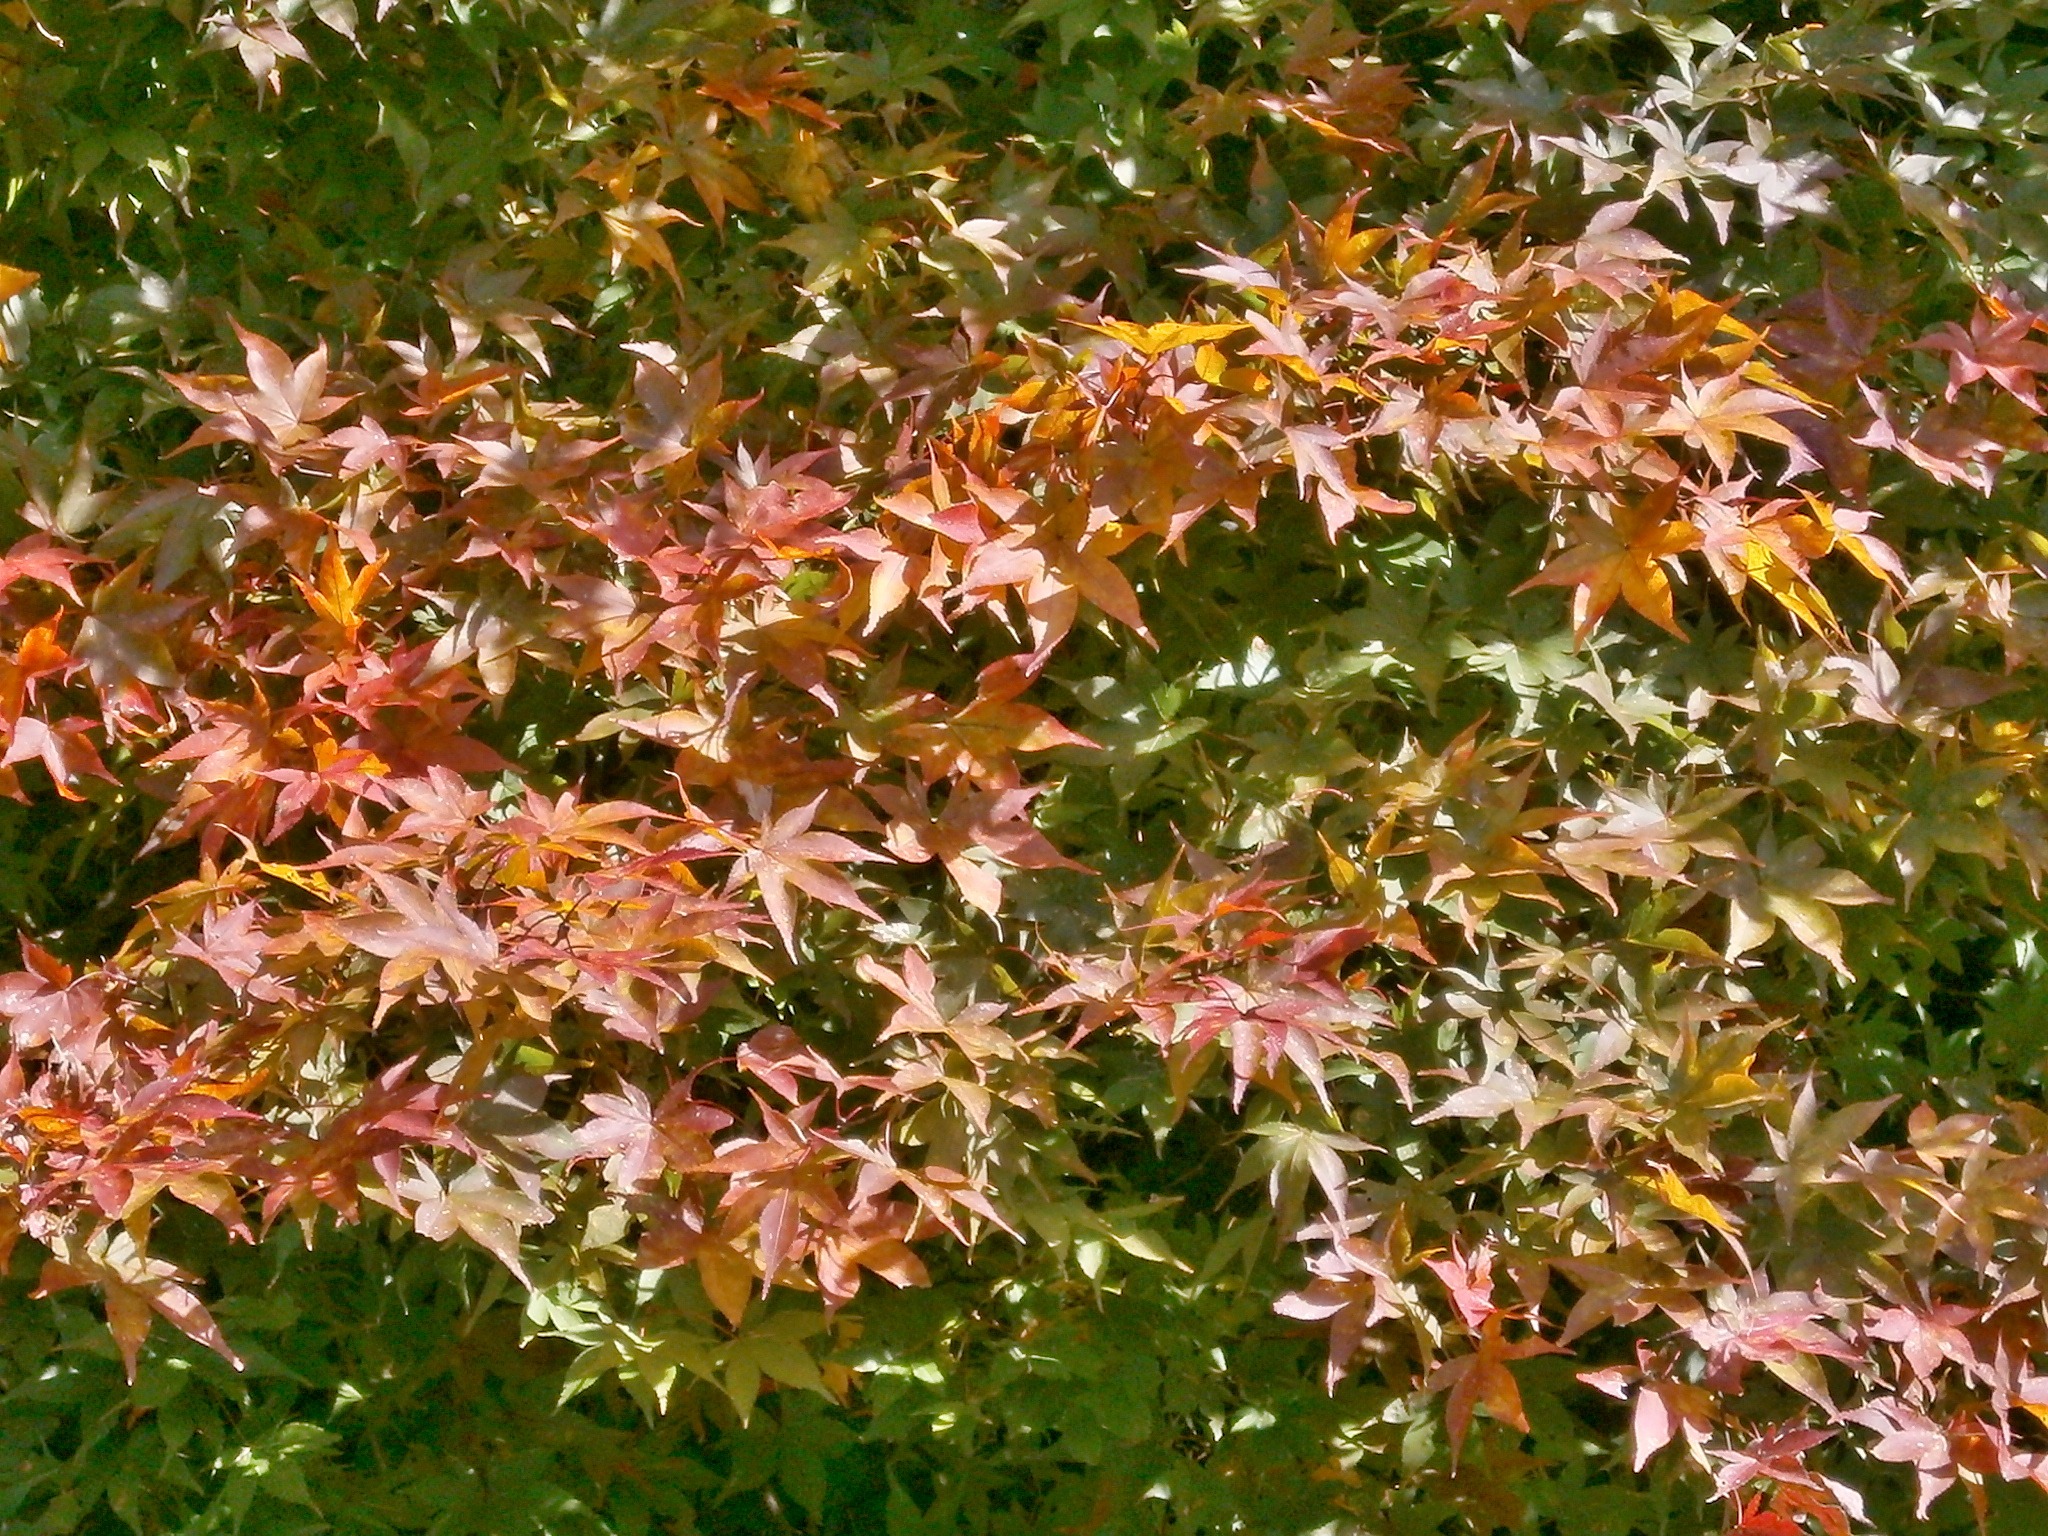
tree, plant, leaf, flower, autumn, botany, garden, flora, maple, maple tree, maple leaf, wildflower, shrub, deciduous, autumnal leaves, arboretum, flowering plant, woody plant, land plant